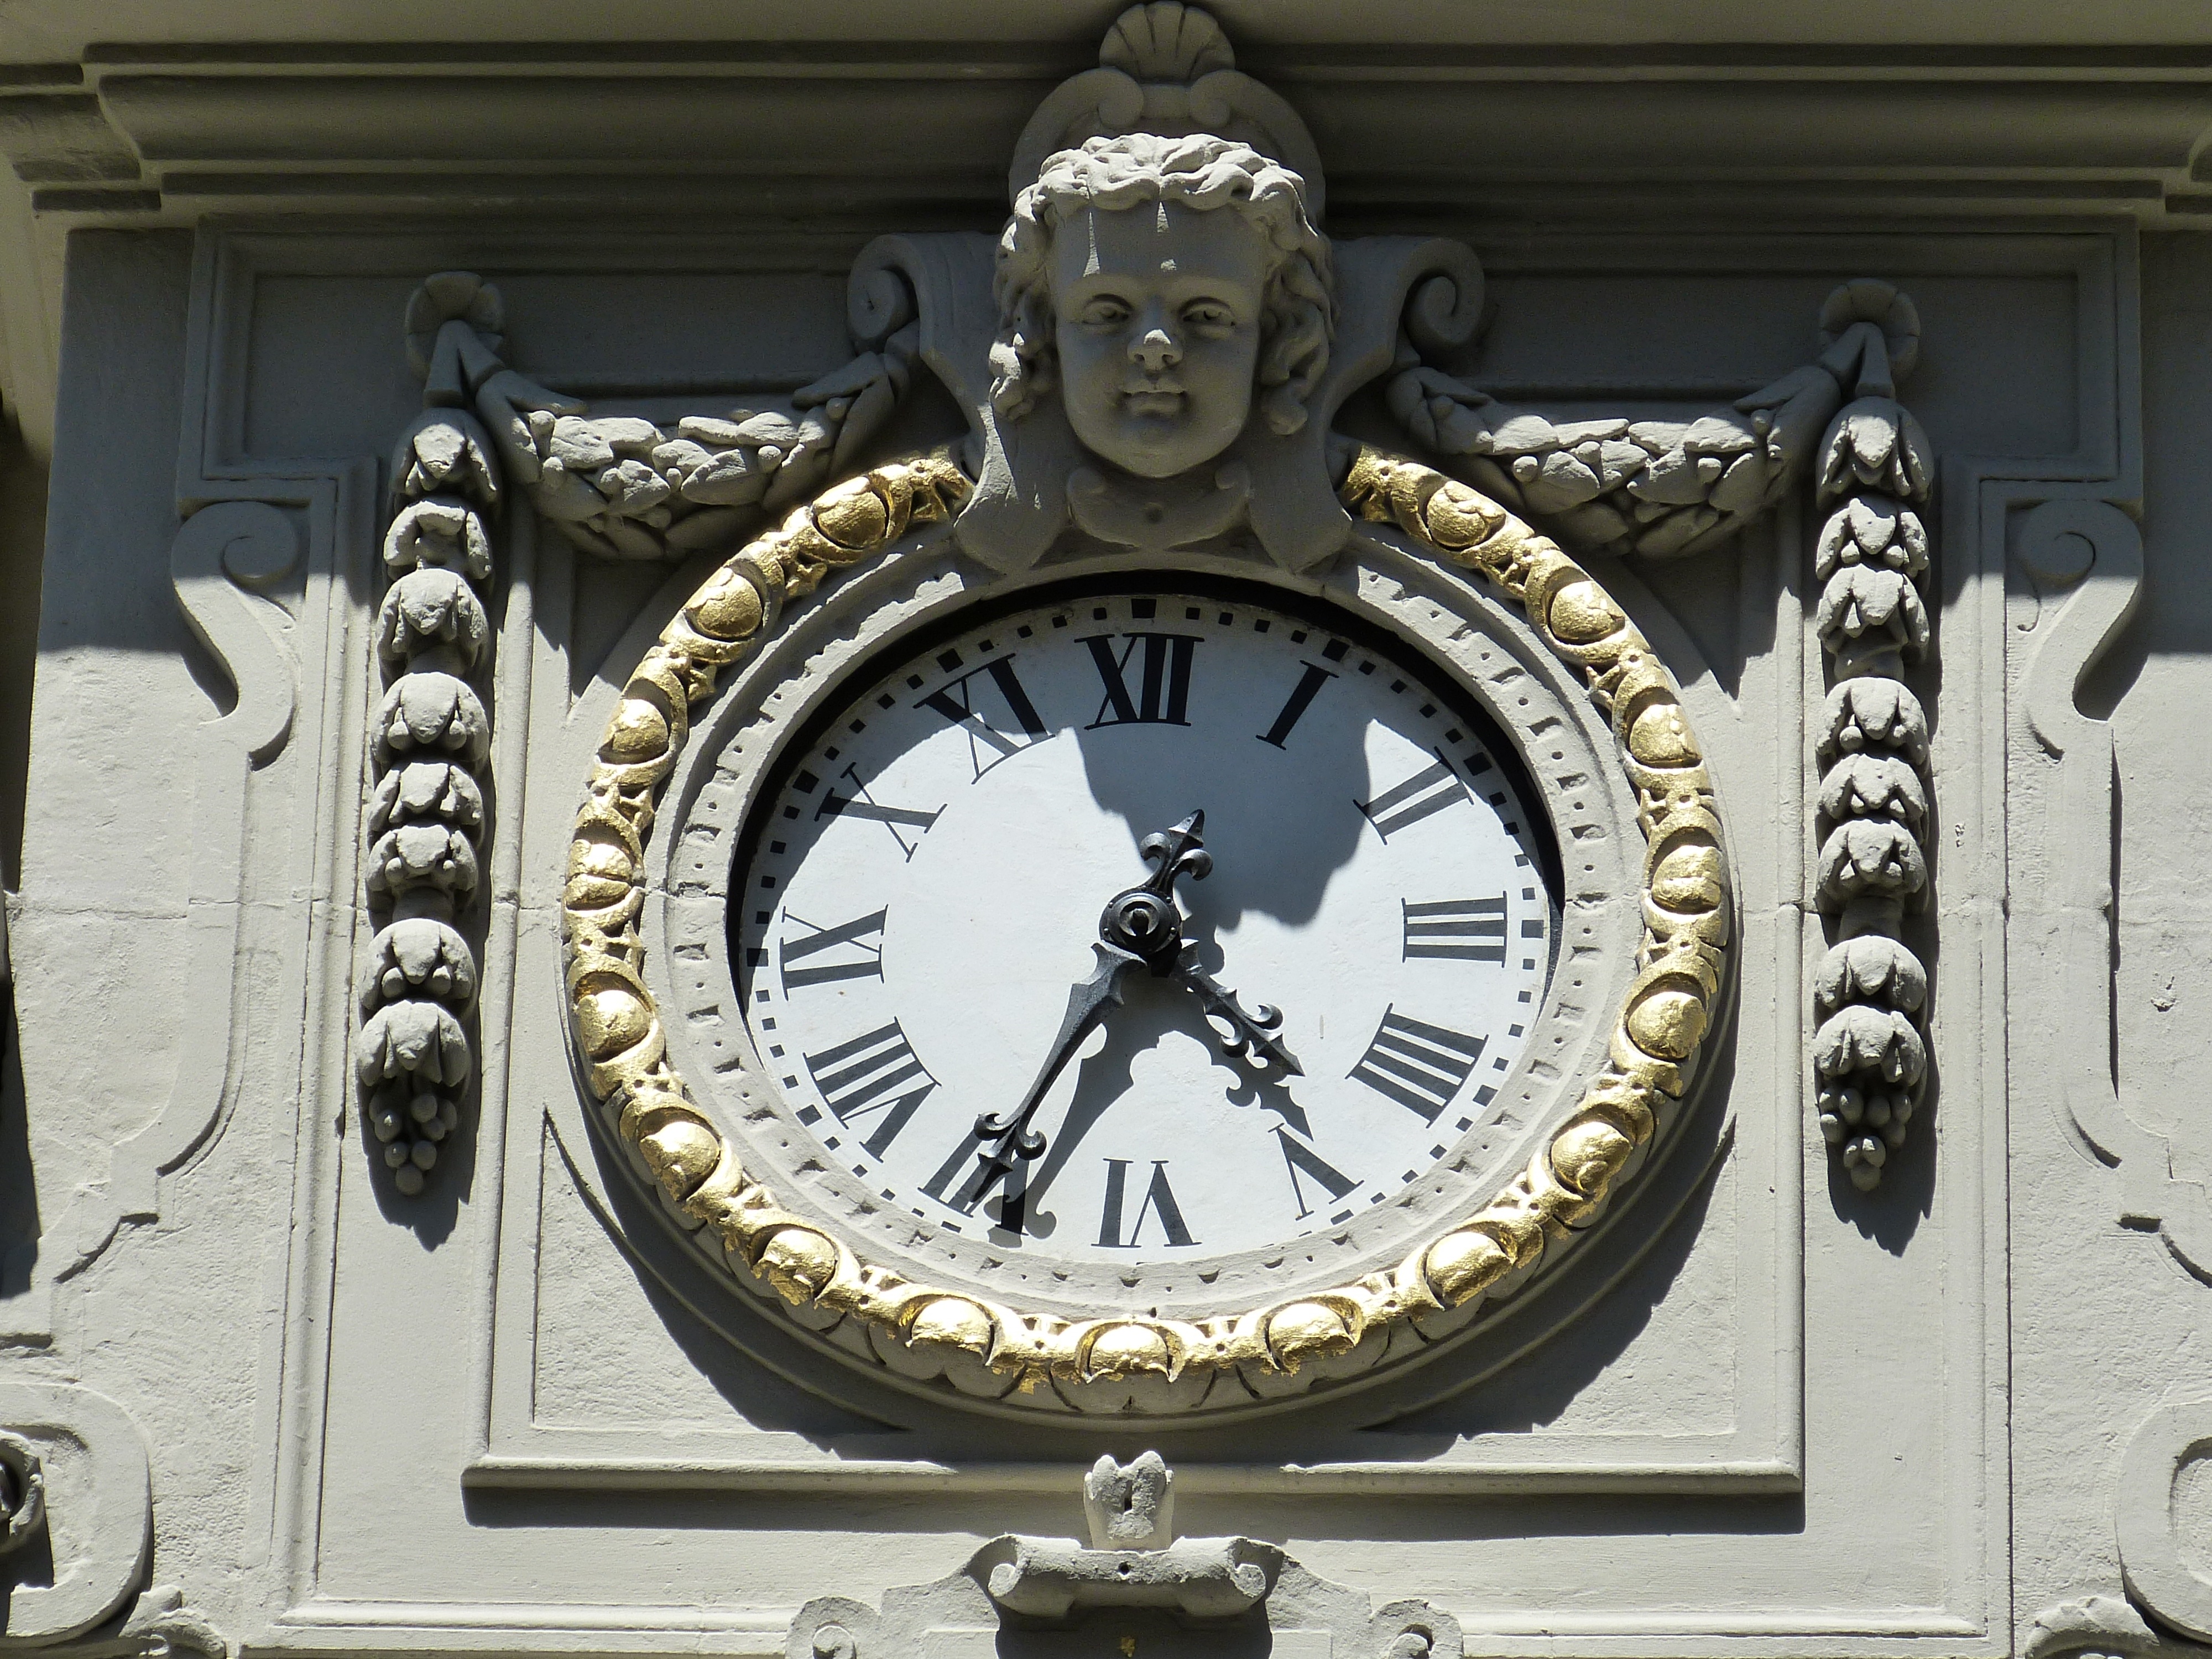
clock, time, hour, furniture, decor, clock face, old town, turkey, head, istanbul, relief, historically, pointer, time indicating, time of